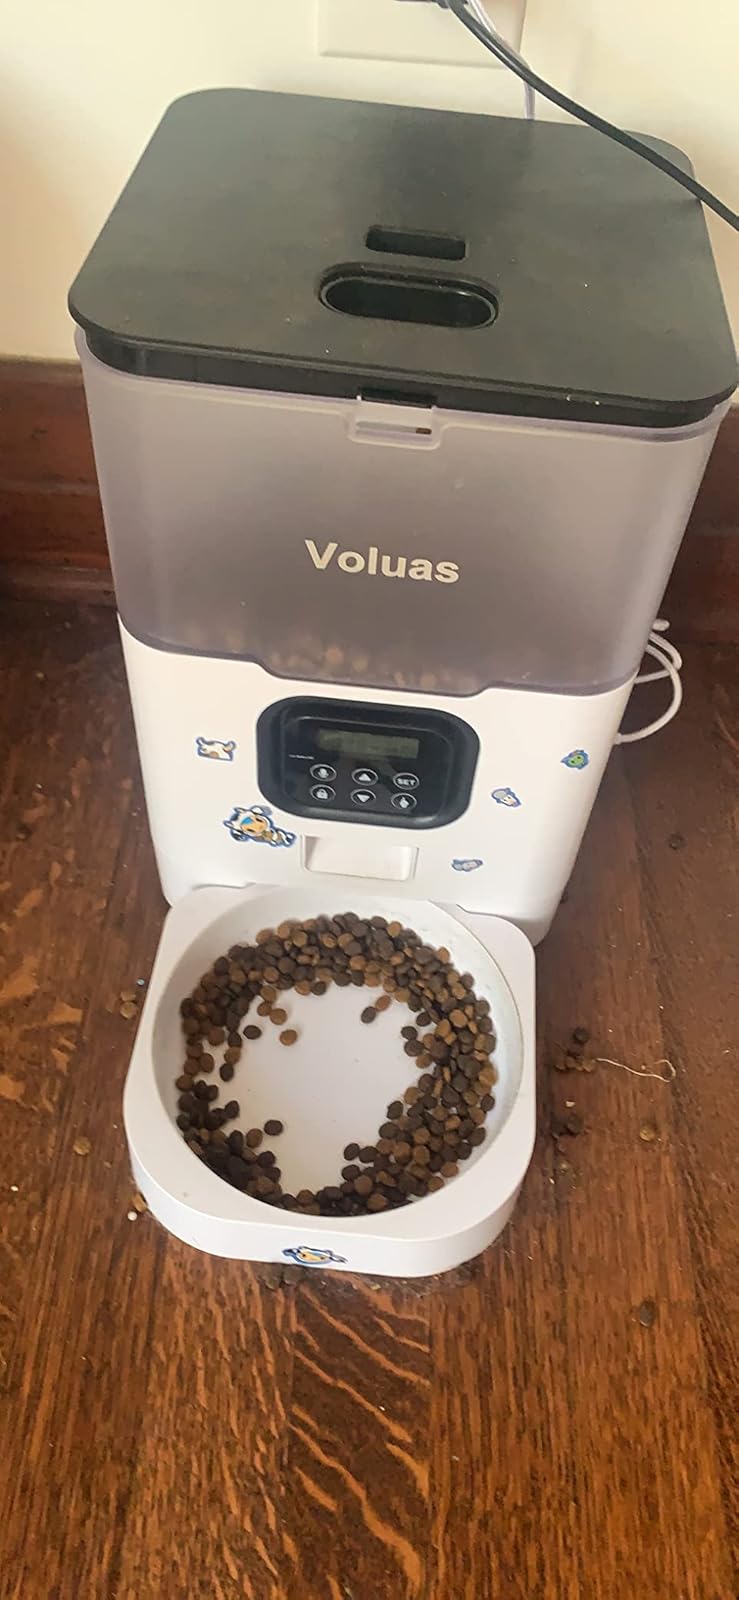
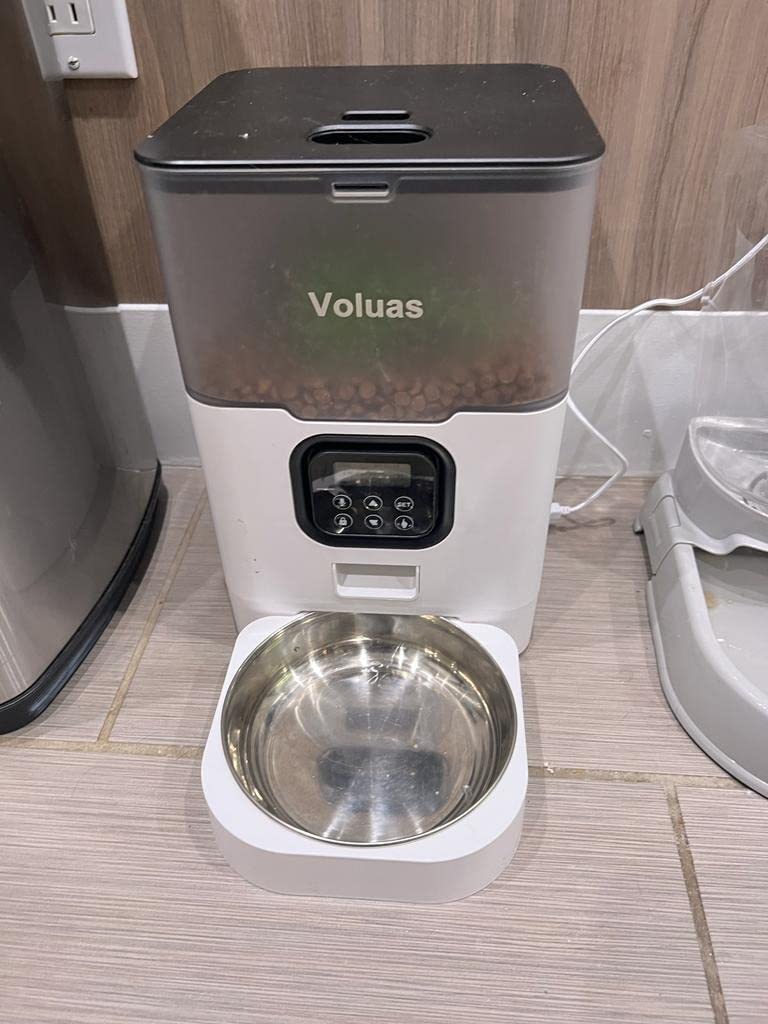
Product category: items_feeder
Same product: yes